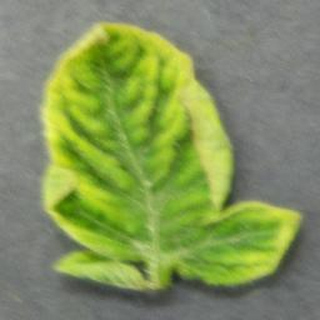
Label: tomato_yellow_leaf_curl_virus